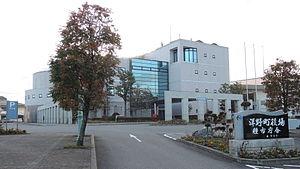
Hirono est un bourg du district de Kunohe, situé dans la préfecture d'Iwate, au Japon.